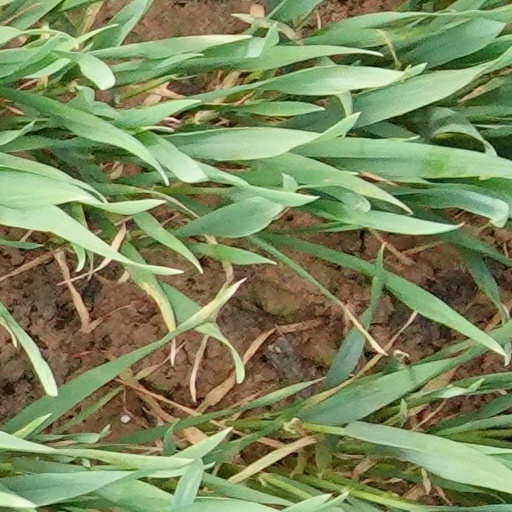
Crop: wheat